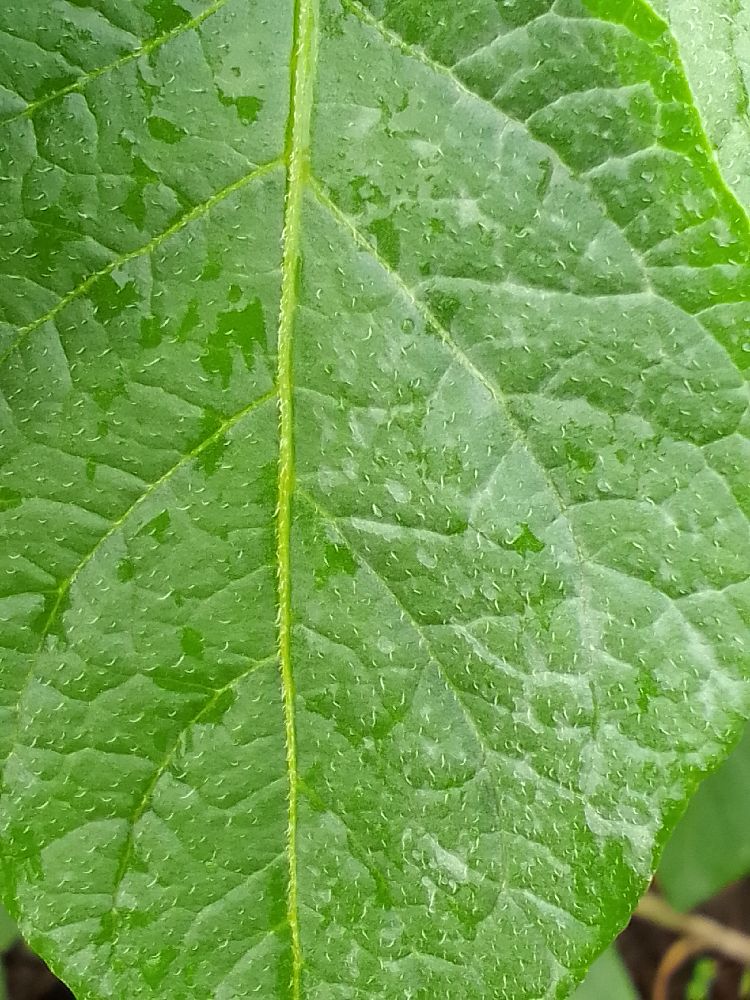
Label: Healthy